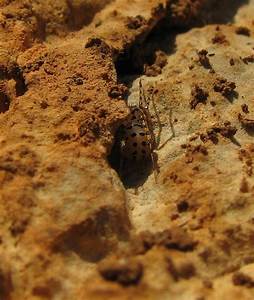
Label: spider